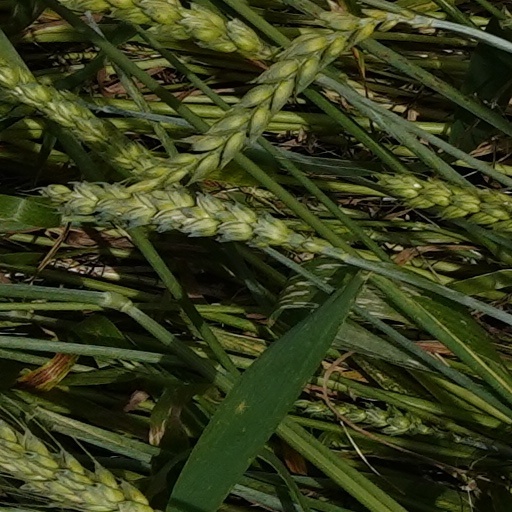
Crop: wheat